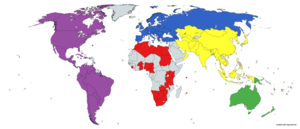
Le hockey sur gazon est un sport collectif de balle mettant aux prises deux formations de onze joueurs équipés d'une crosse.